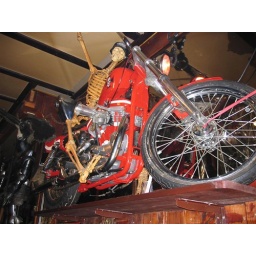
This is on a shelf in the best bar in Amsterdam, Excalibur.